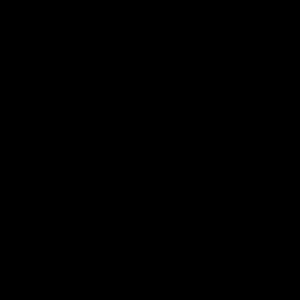
Le glider ou « symbole des hackers » a été proposé pour la première fois en octobre 2003 par Eric S. Raymond, qui a mis en évidence le manque de symbole reconnaissable pour la culture hacker. Cela ne fait pas référence aux crackers, mais bien à la culture hacker autour de BSD, MIT, GNU, Linux, Perl… Ainsi que la communauté autour du logiciel libre et de l'open source.